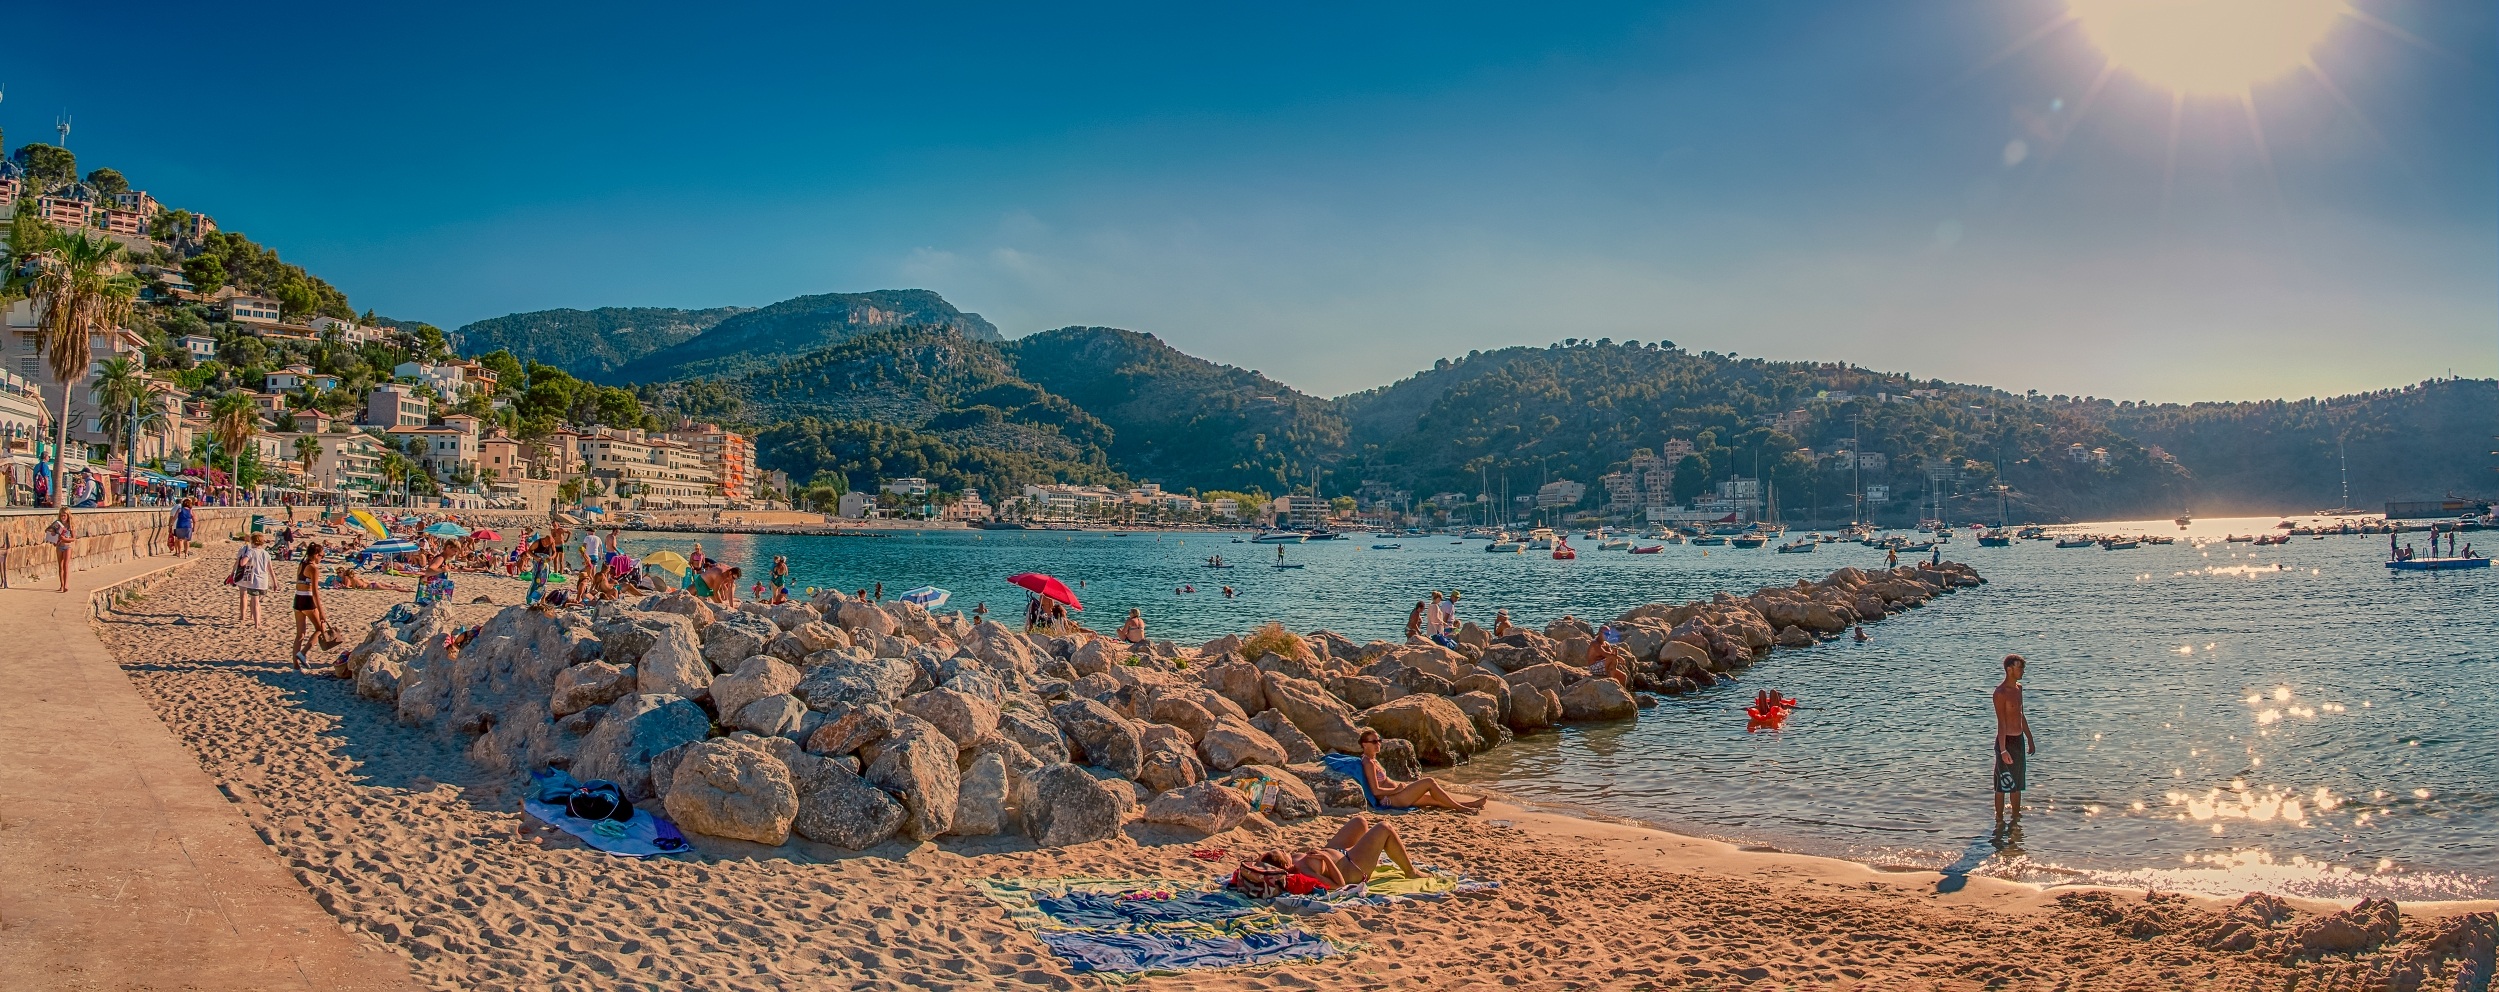
beach, landscape, sea, coast, water, ocean, mountain, sunset, morning, shore, lake, city, panorama, travel, recreation, evening, reflection, holiday, bay, trip, body of water, hdr, promenade, sandy beach, majorca, beach panorama, bathing, soller, stony beach, port de soller, city beach